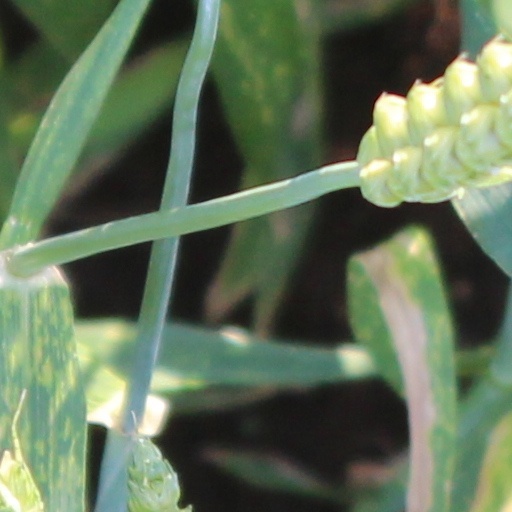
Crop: wheat